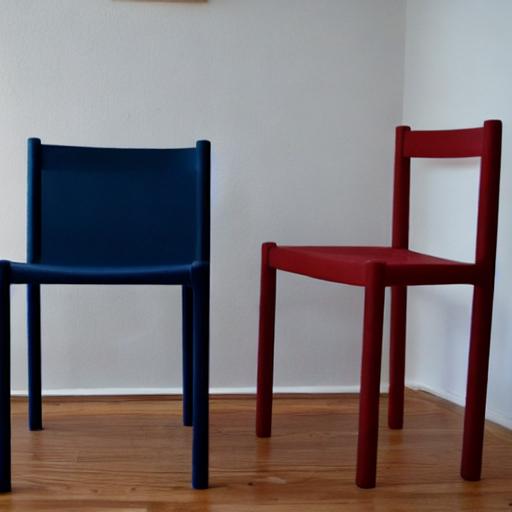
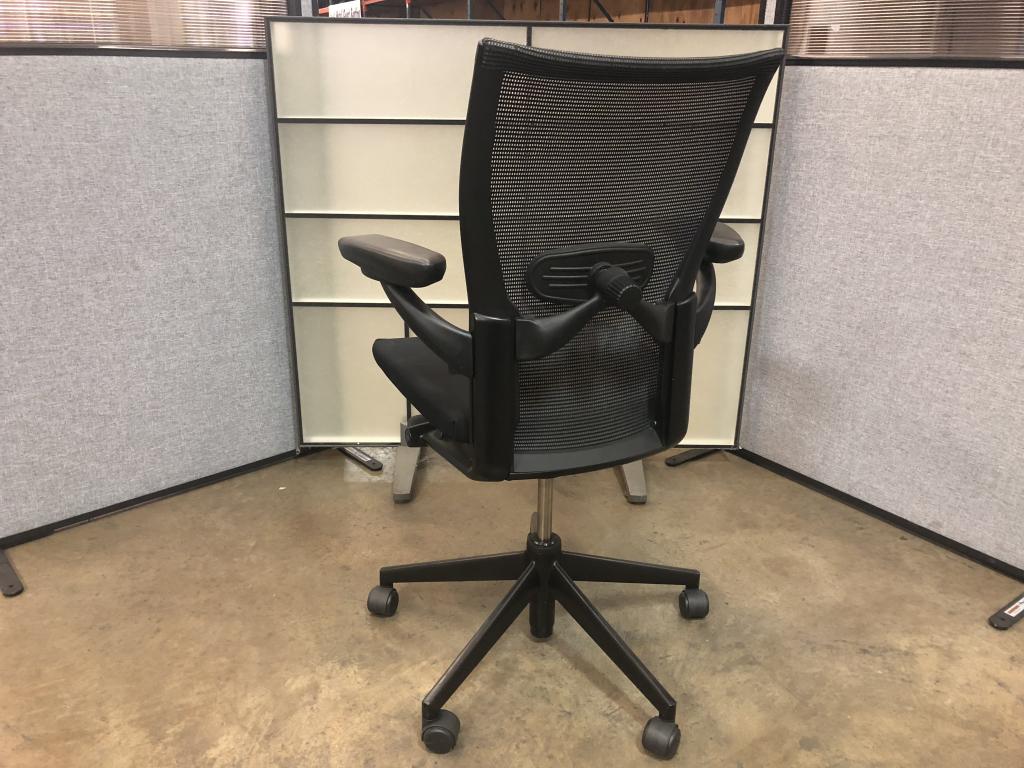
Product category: items_chair
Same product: no